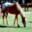
Label: horse